Evelyn Frechette

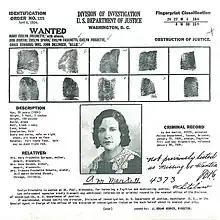
FBI wanted order

Frechette met John Dillinger at a cabaret in November 1933. They began a relationship soon after that. Frechette was quoted as saying, "John was good to me. He looked after me and bought me all kinds of jewelry and cars and pets, and we went places and saw things, and he gave me everything a girl wants. He treated me like a lady". Frechette assumed more marital roles with Dillinger than an accomplice. She once drove a getaway car after Dillinger was shot by the police. She was arrested on April 9, 1934, for allowing him to hide in her St. Paul, Minnesota, apartment and for obstruction of justice. Dillinger and a companion watched the arrest from a block away. Dillinger wanted to attack the lawmen and rescue her, but accepted the argument that he would die in the attempt. He was killed by police on July 22 of that year.